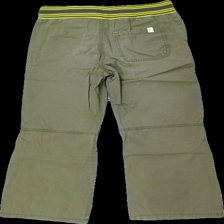
View: back
Type: Trousers
Category: Children
Brand: Logg (H&M)
Colors: Green, Yellow
Material: 100% cotton
Cut: Regular
Size: 140
Season: All
Damage location: bottom left
Damage 2 location: bottom right
Price range: 50-100
Recommended usage: Reuse
Description: gröna byxor